Janet Stephens

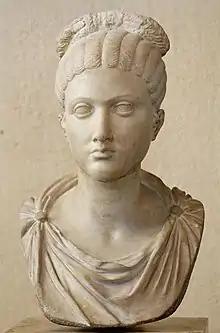
Portrait bust with Roman hairstyle (late first century BC)

She first became interested in ancient hairdressing styles in 2001, when she visited the Walters Art Museum in Baltimore and saw some statues from the Greek and Roman collections that included busts that could be viewed in the round, from all directions. Stephens said,